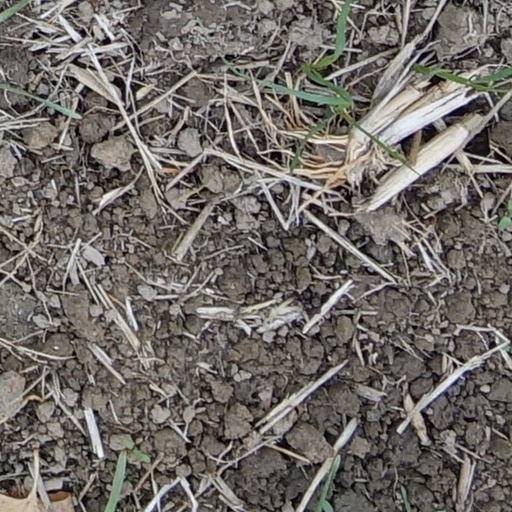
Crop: wheat